Thomas B. Larkin

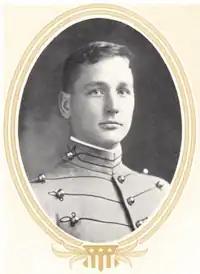
Larkin as a West Point cadet in 1915

Larkin was born in Louisburg, Wisconsin and attended the Gonzaga University in Spokane, Washington. In 1915 he graduated from the US Military Academy at West Point ("the class the stars fell on") and was sent to Mexico in 1916 with the 2nd Engineers. After returning to the US he graduated in 1917 from the Engineer School at Washington Barracks, Washington, D.C. and in December was sent to France. He was awarded the Silver Star for his reconnaissance efforts during the Second Battle of the Marne during July 1918.